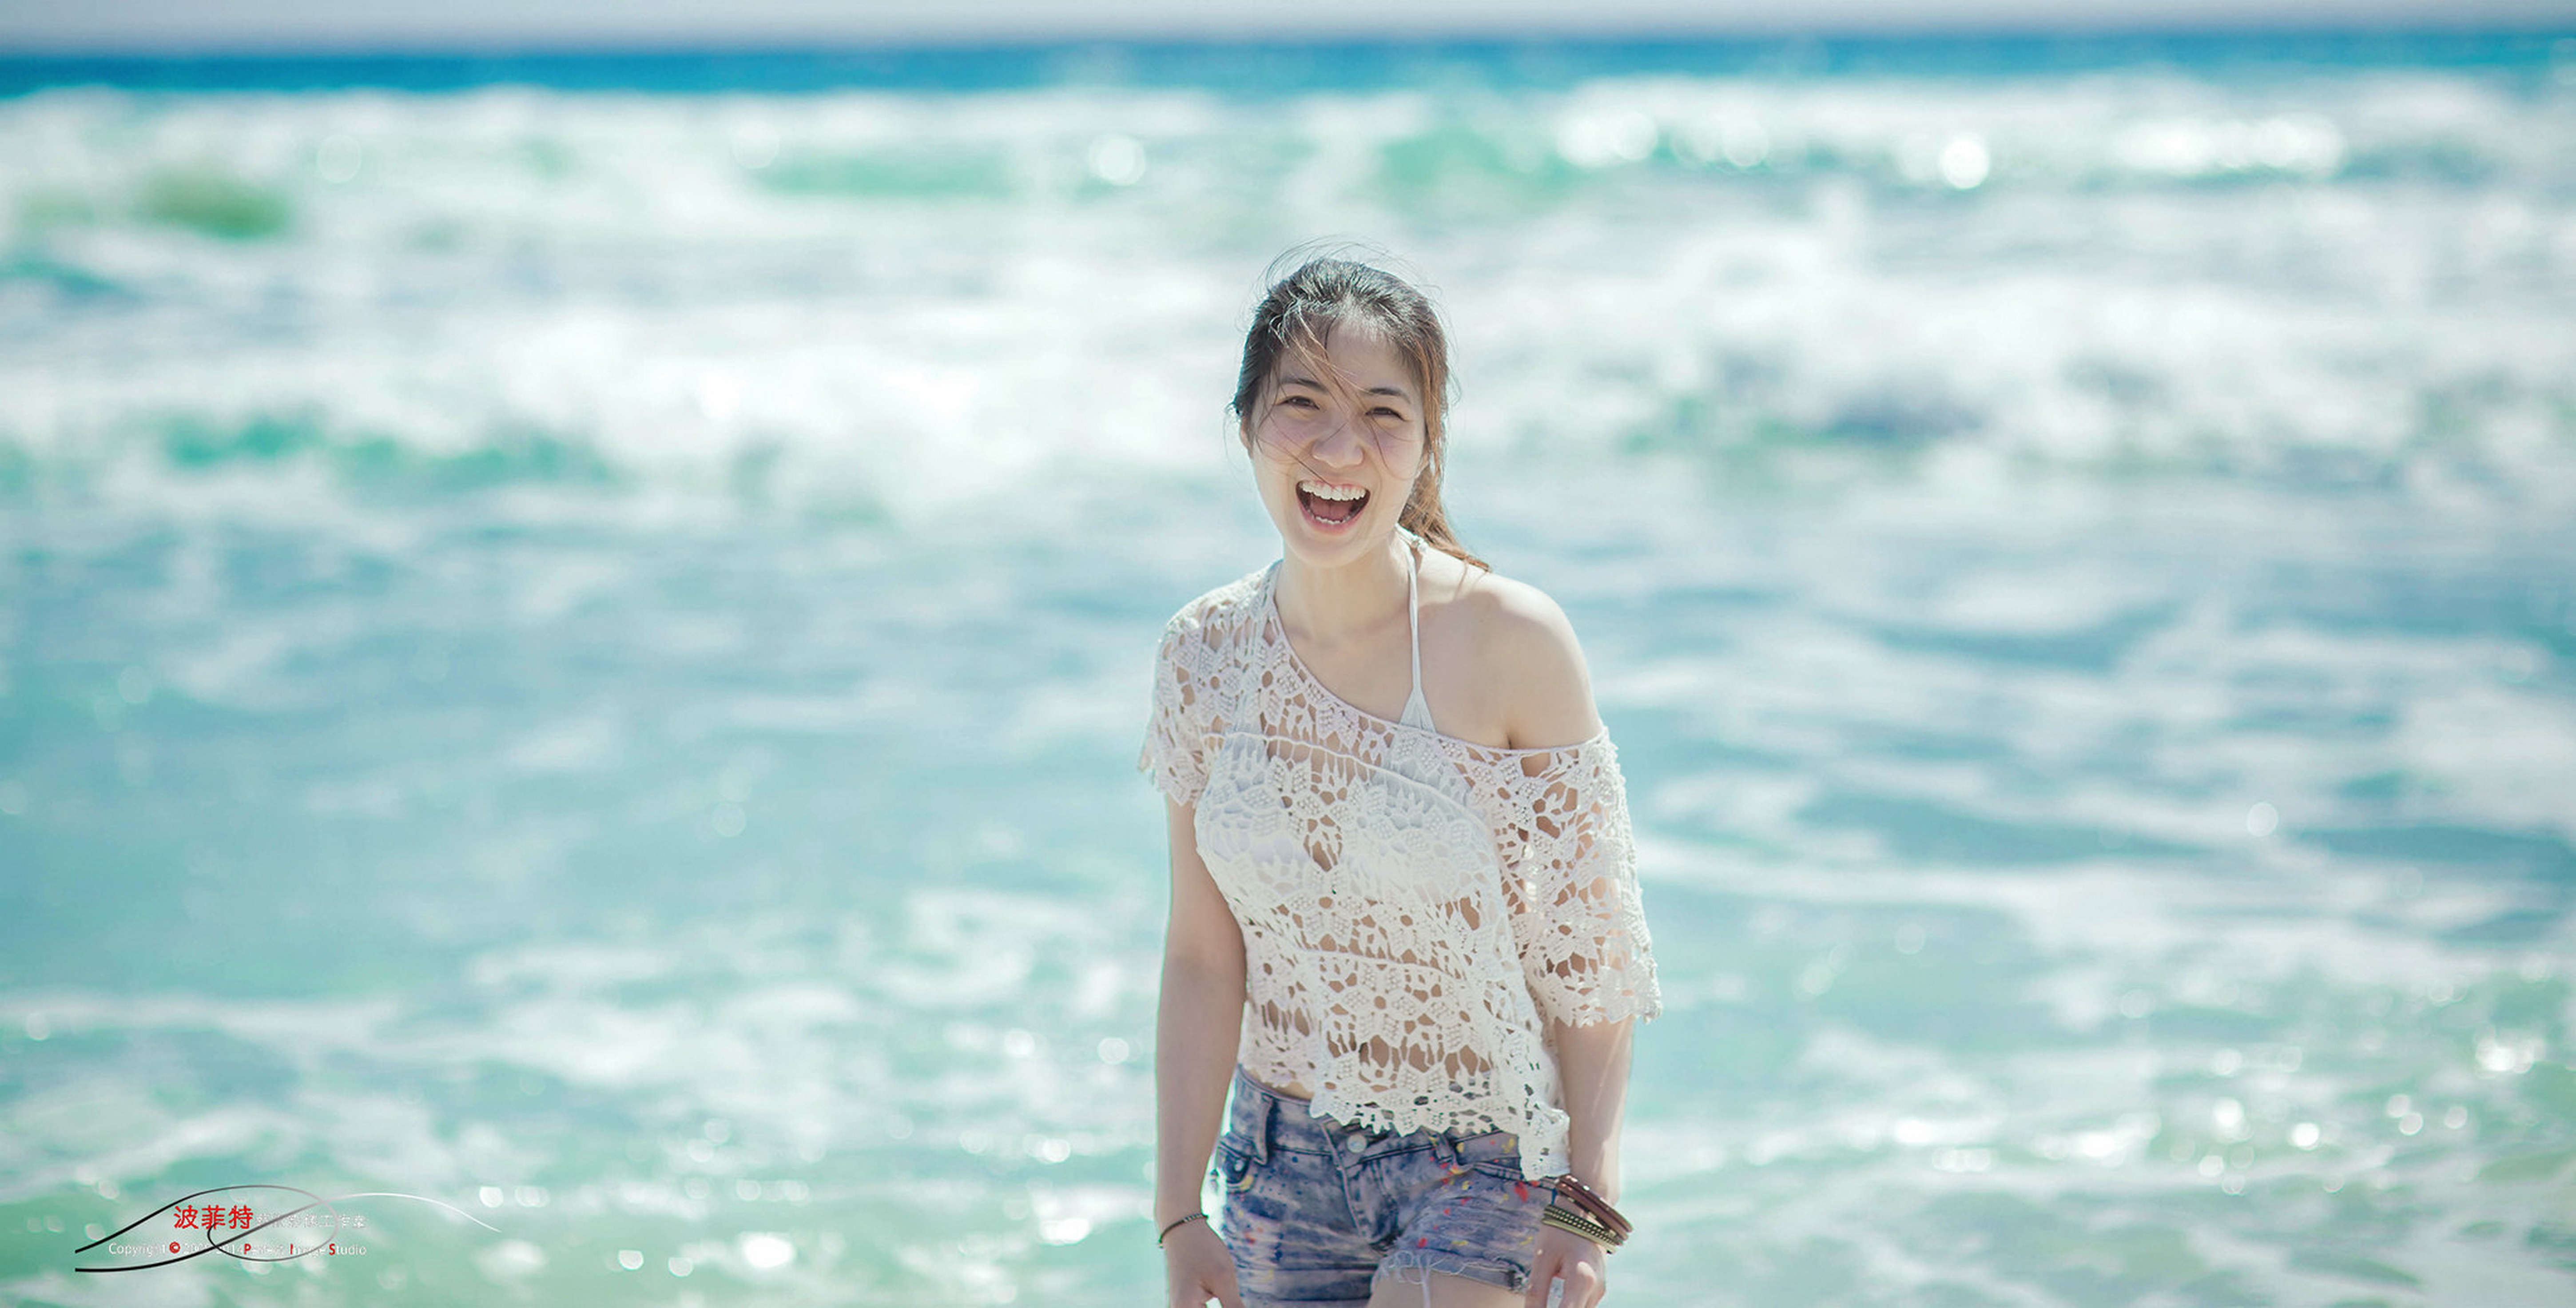
female, lady, model, person, photography, wallpaper, clothing, body of water, mouth, blue, human body, denim, jean short, leisure, happy, jeans, summer, waist, ocean, shorts, aqua, vacation, beauty, wave, sea, thigh, chest, holiday, trunk, long hair, abdomen, brown hair, blond, beach, necklace, wind wave, stomach, portrait photography, crop top, surfer hair, belt